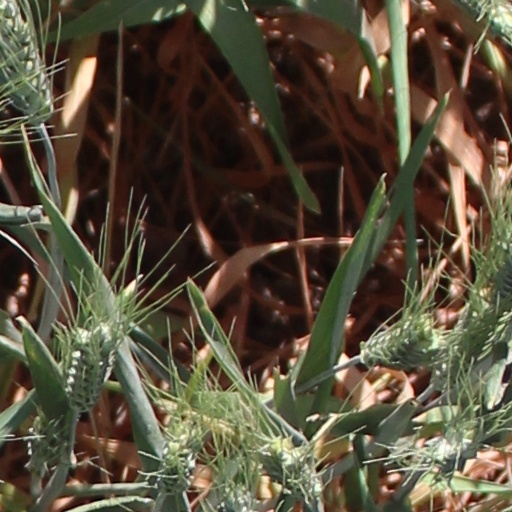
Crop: wheat